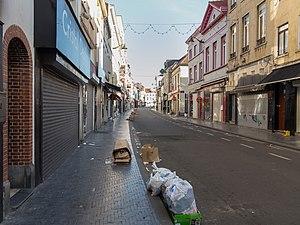
Bruxelles-Molenbeek Saint Jean, vue dans la rue: Chausée de Gand